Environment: real
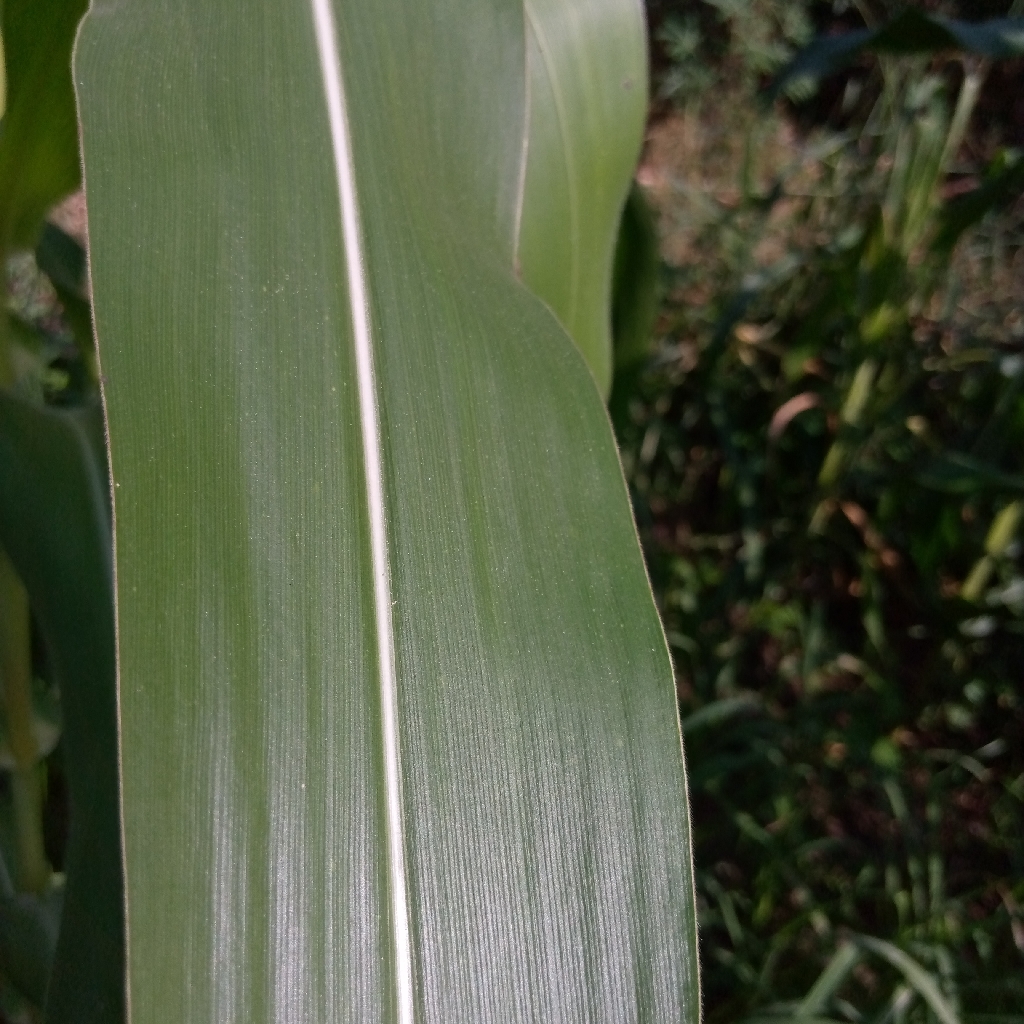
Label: healthy